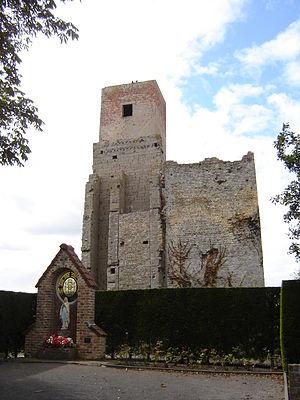
Pervyse est une section de la ville belge de Dixmude située en Région flamande dans la province de Flandre-Occidentale.
L'Observatoire militaire de Pervyse est une tour d'observation dans le centre du village belge de Pervyse. Ce belvédère a été utilisé durant la Première et Deuxième Guerre mondiale.
Chapelle-Sainte-Catherine ou Sainte-Catherine-Capelle est une ancienne commune de la province belge de Flandre-Occidentale et est entièrement inclus dans le centre du village de Pervyse, une section de la ville de Dixmude.